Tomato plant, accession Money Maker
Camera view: horizontal (90 deg, fisheye); turntable rotation: 150 degrees
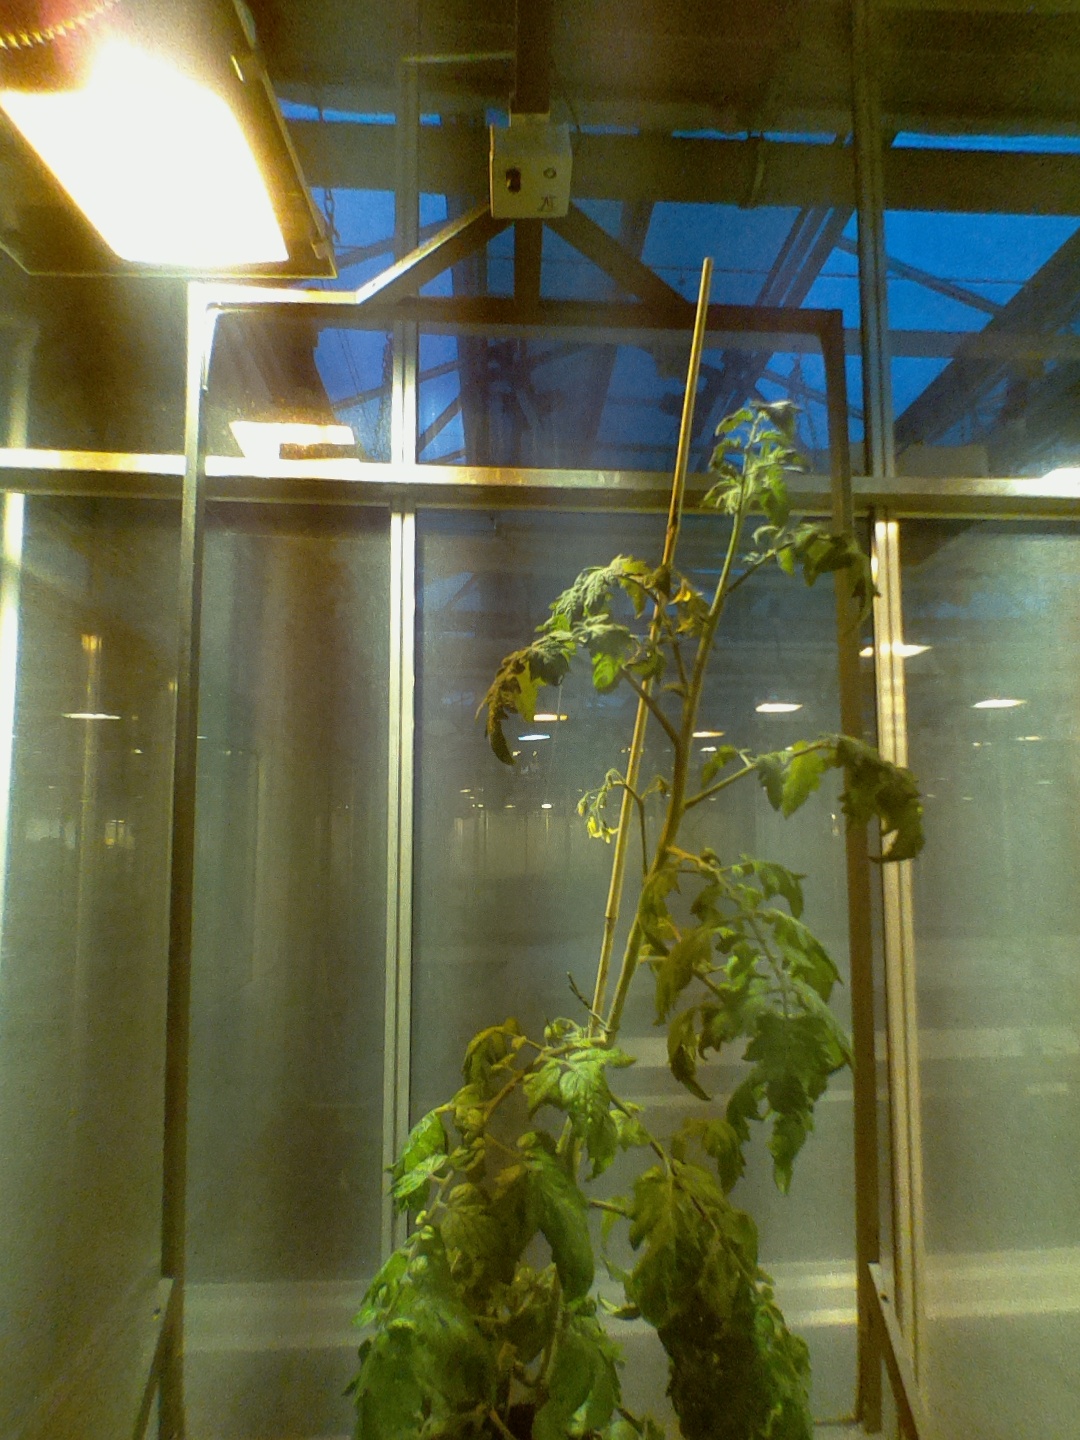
BBCH growth stage 71: 10%-20% of final fruit size